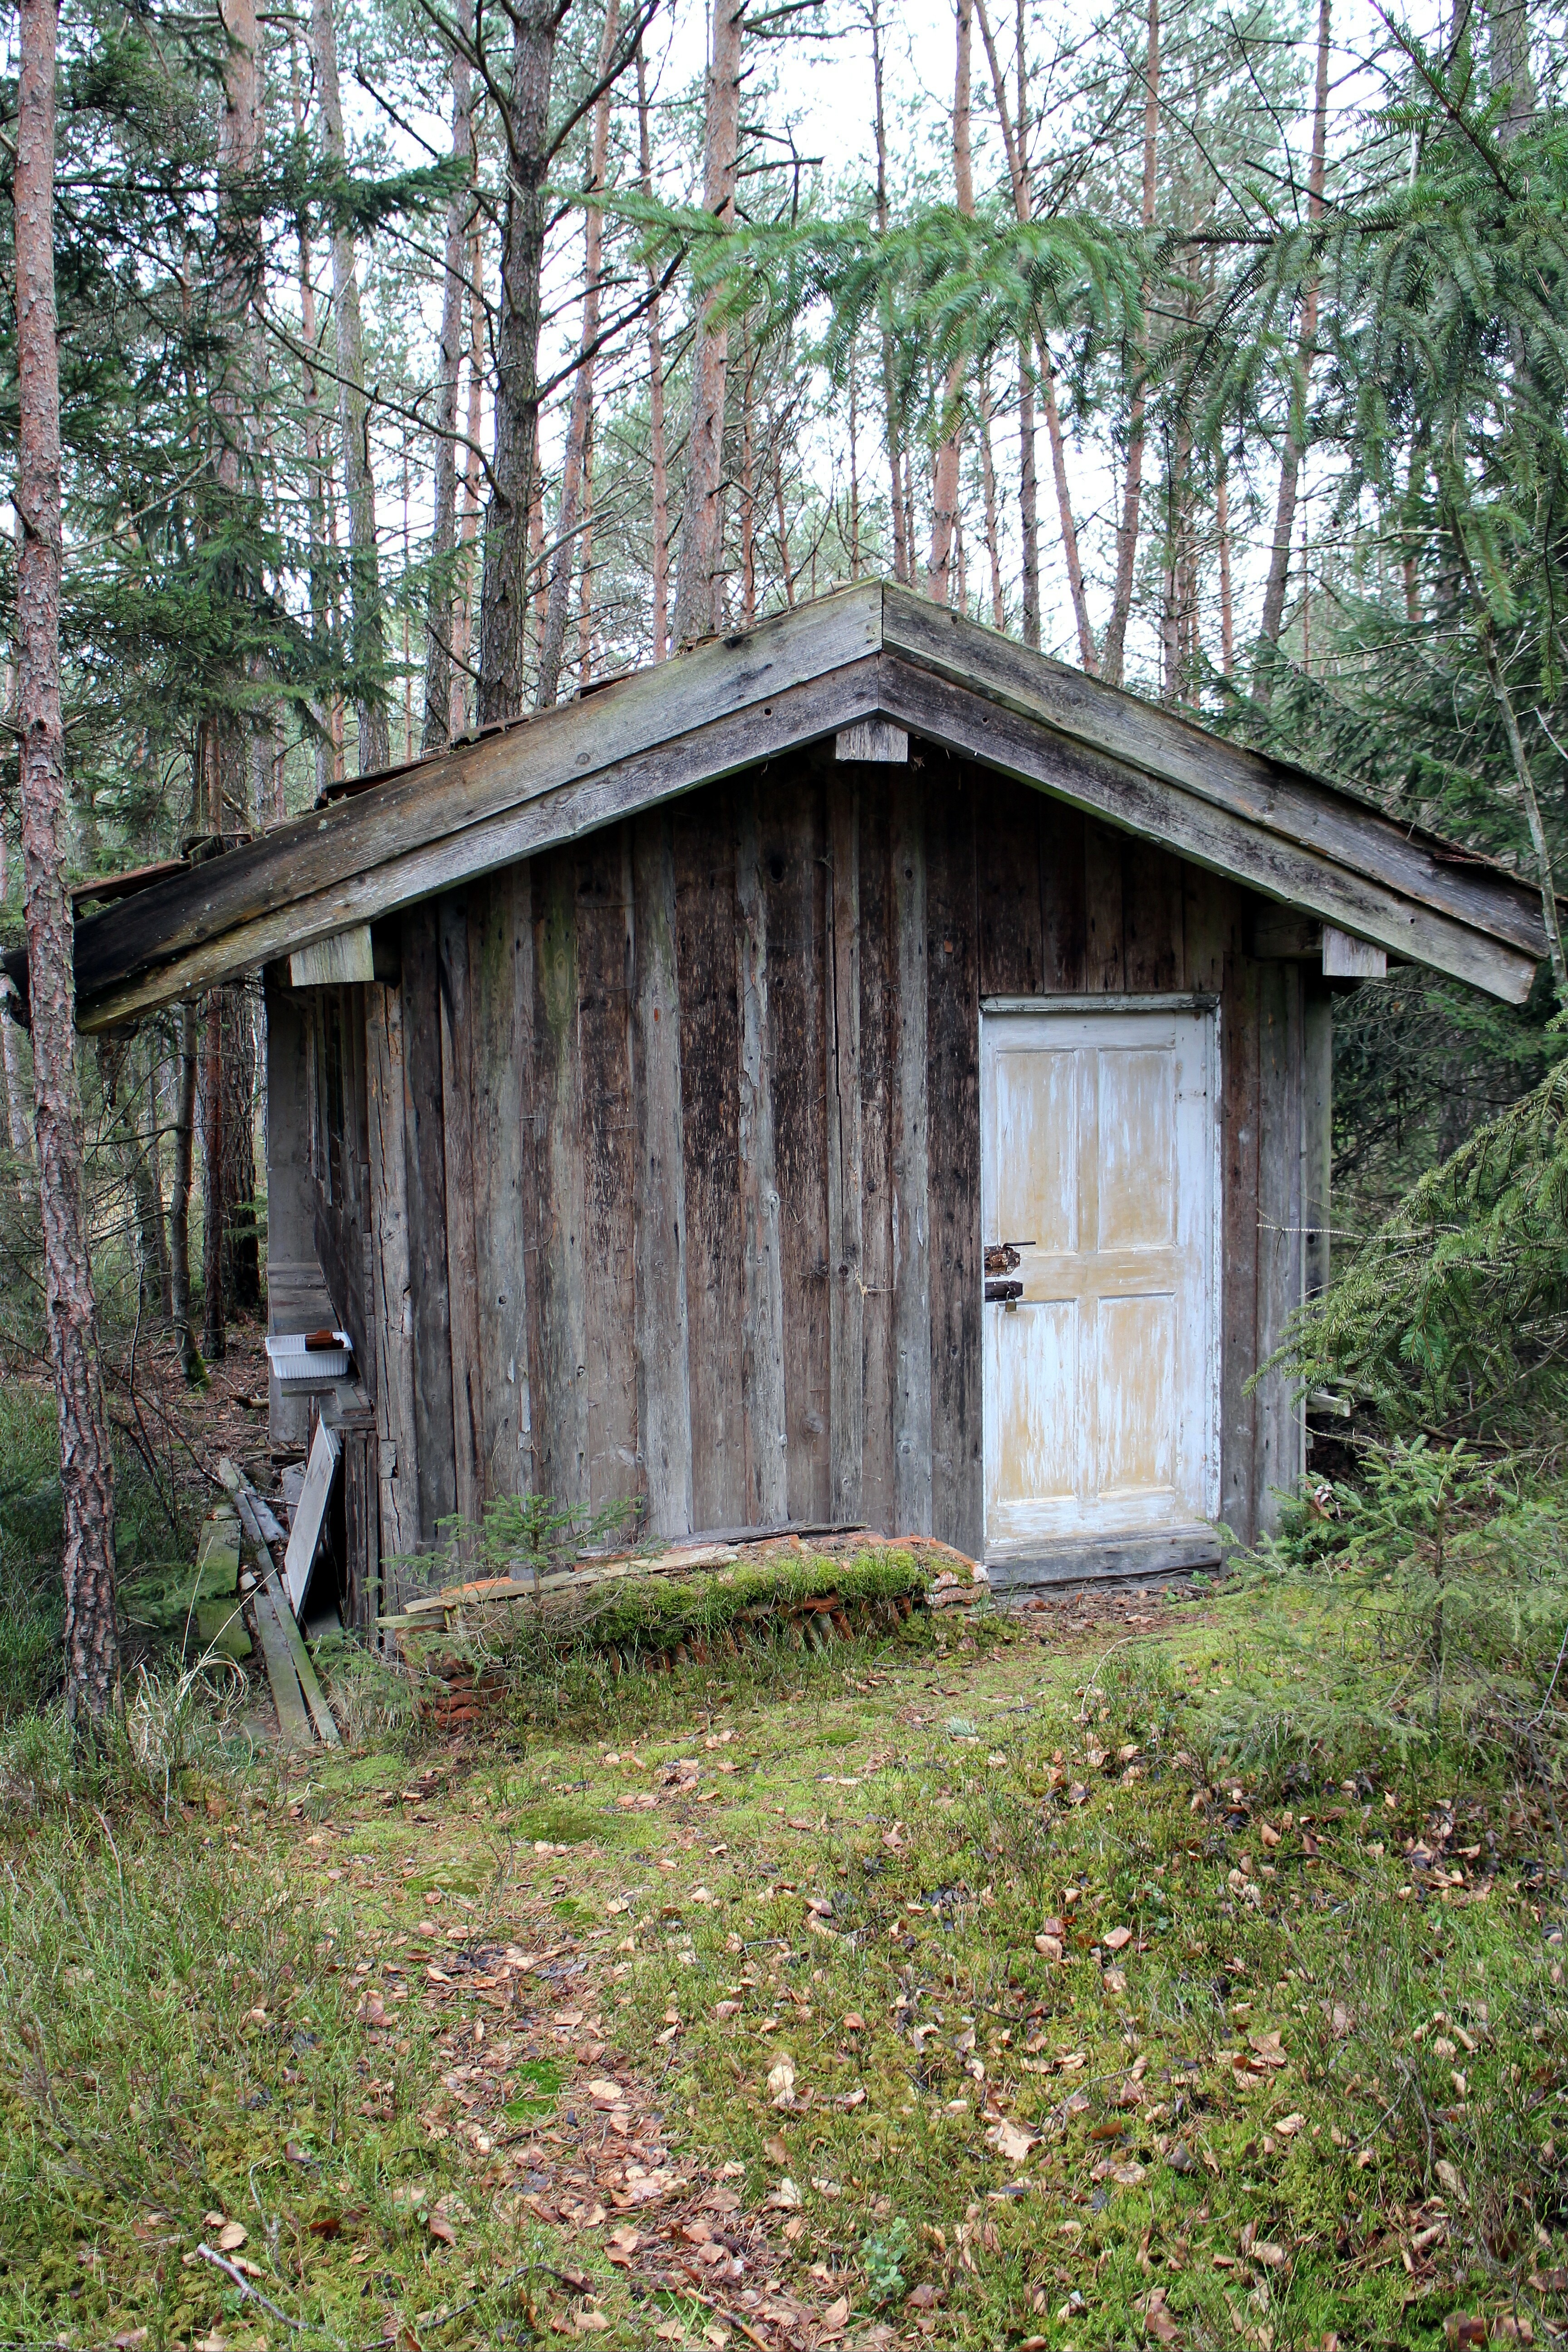
nature, forest, wood, house, building, barn, home, shed, vacation, hut, shack, cottage, chapel, outside, outhouse, log cabin, hidden, rural area, outdoor structure